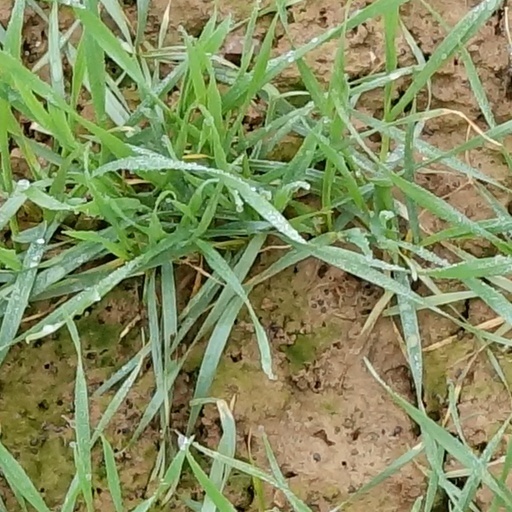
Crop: wheat